Oenopion

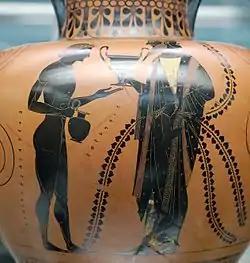
Dionysus teaching the art of wine-drinking to his son Oenopion, on an Attic black-figured amphora from Vulci (ca. 540-530 BC) by Exekias

In Greek mythology, Oenopion (Ancient Greek: , "Oinopíōn", English translation: "wine drinker", "wine-rich" or "wine face") was a legendary king of Chios, and was said to have brought winemaking to the island, which was assigned to him by Rhadamanthys.